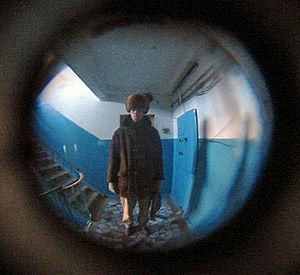
Un judas optique, aussi appelé « œil magique » au Canada, est l'instrument optique à lentilles permettant de voir sans être vu, à travers une petite ouverture pratiquée dans une paroi, généralement une porte.